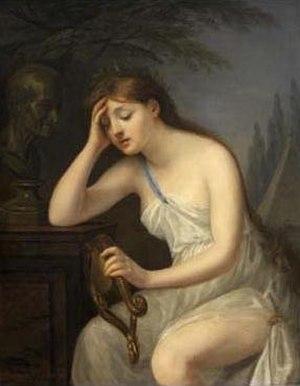
La muse de la Poésie livrée aux regrets que lui laisse la mort de Voltaire
Marie Renée Geneviève Brossard de Beaulieu, née le 30 juin 1755 à La Rochelle et morte le 5 avril 1832 à Paris, est une artiste peintre française.